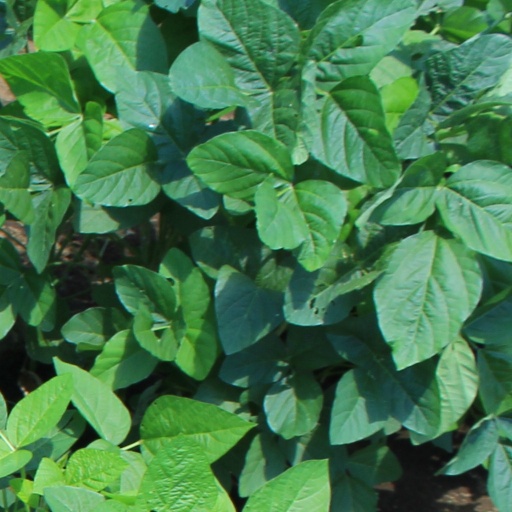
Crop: soybean